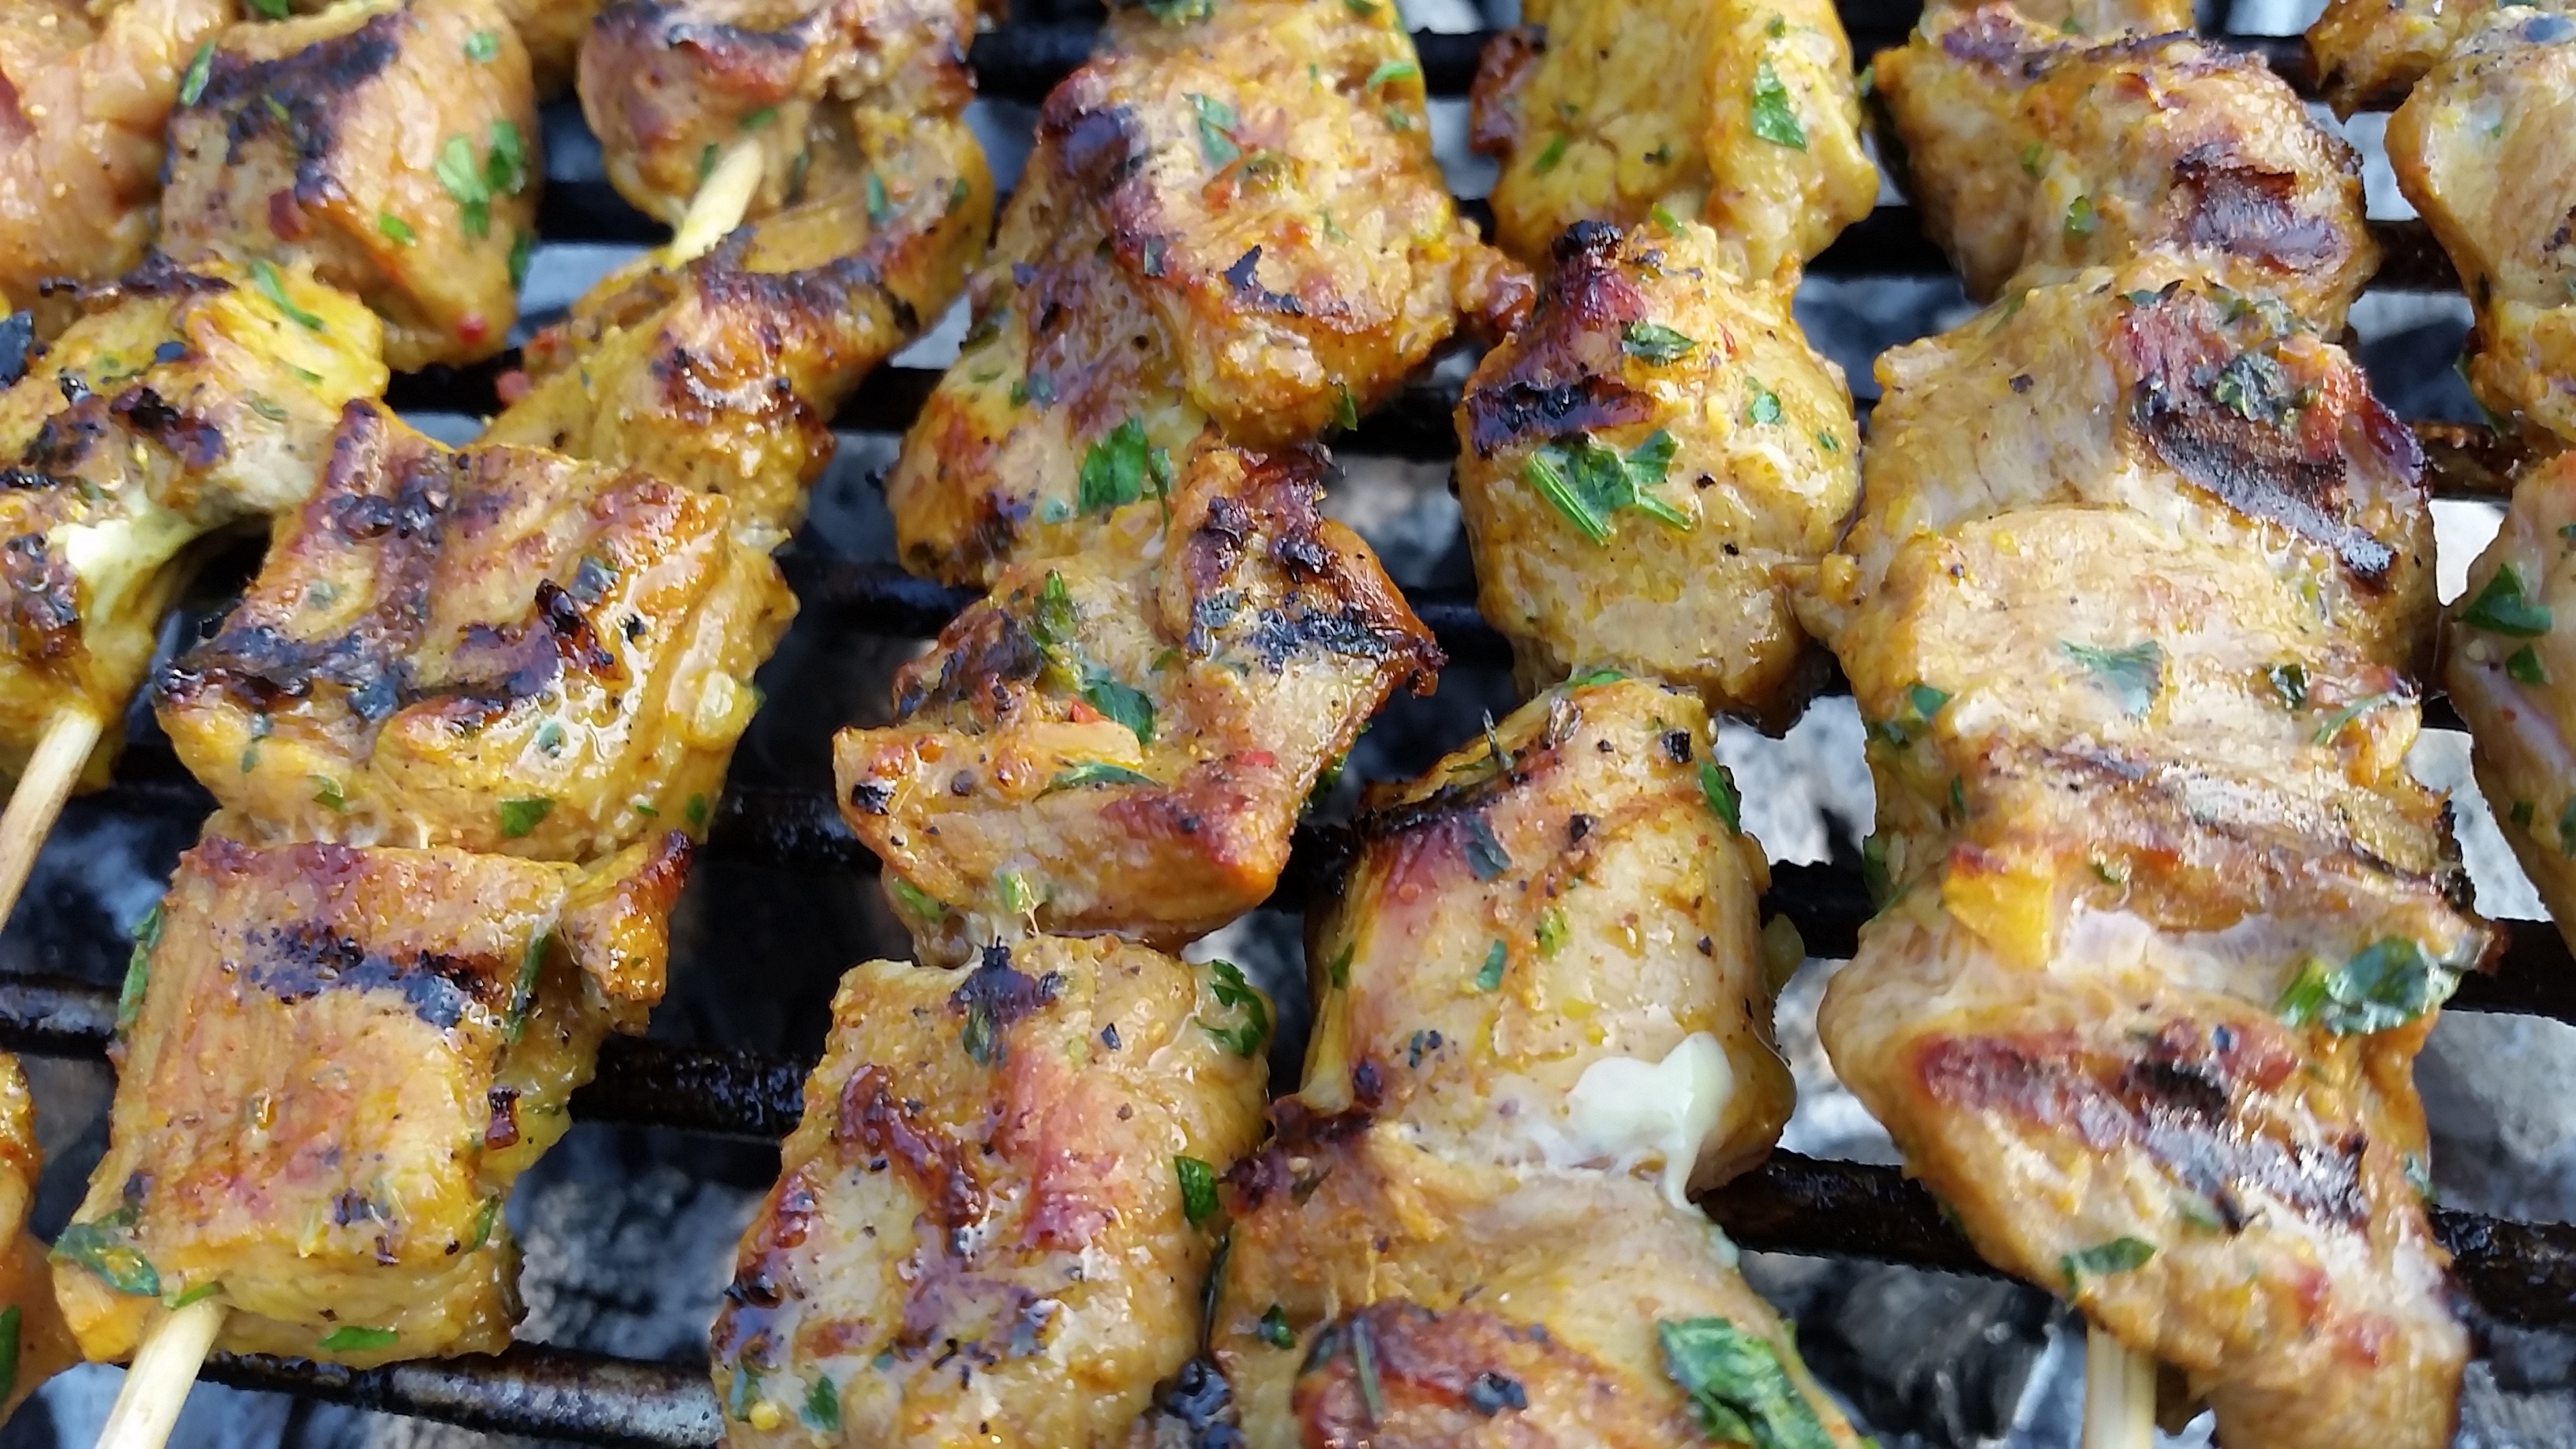
dish, food, produce, eat, meat, barbecue, cuisine, delicious, charcoal, skewer, kebab, grilling, grilled meats, mediterranean food, souvlaki, satay, grilled food, fried food, brochette, shashlik, tandoori chicken, chicken tikka